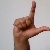
The image shows a hand gesture representing the letter 'L' in Indian Sign Language.